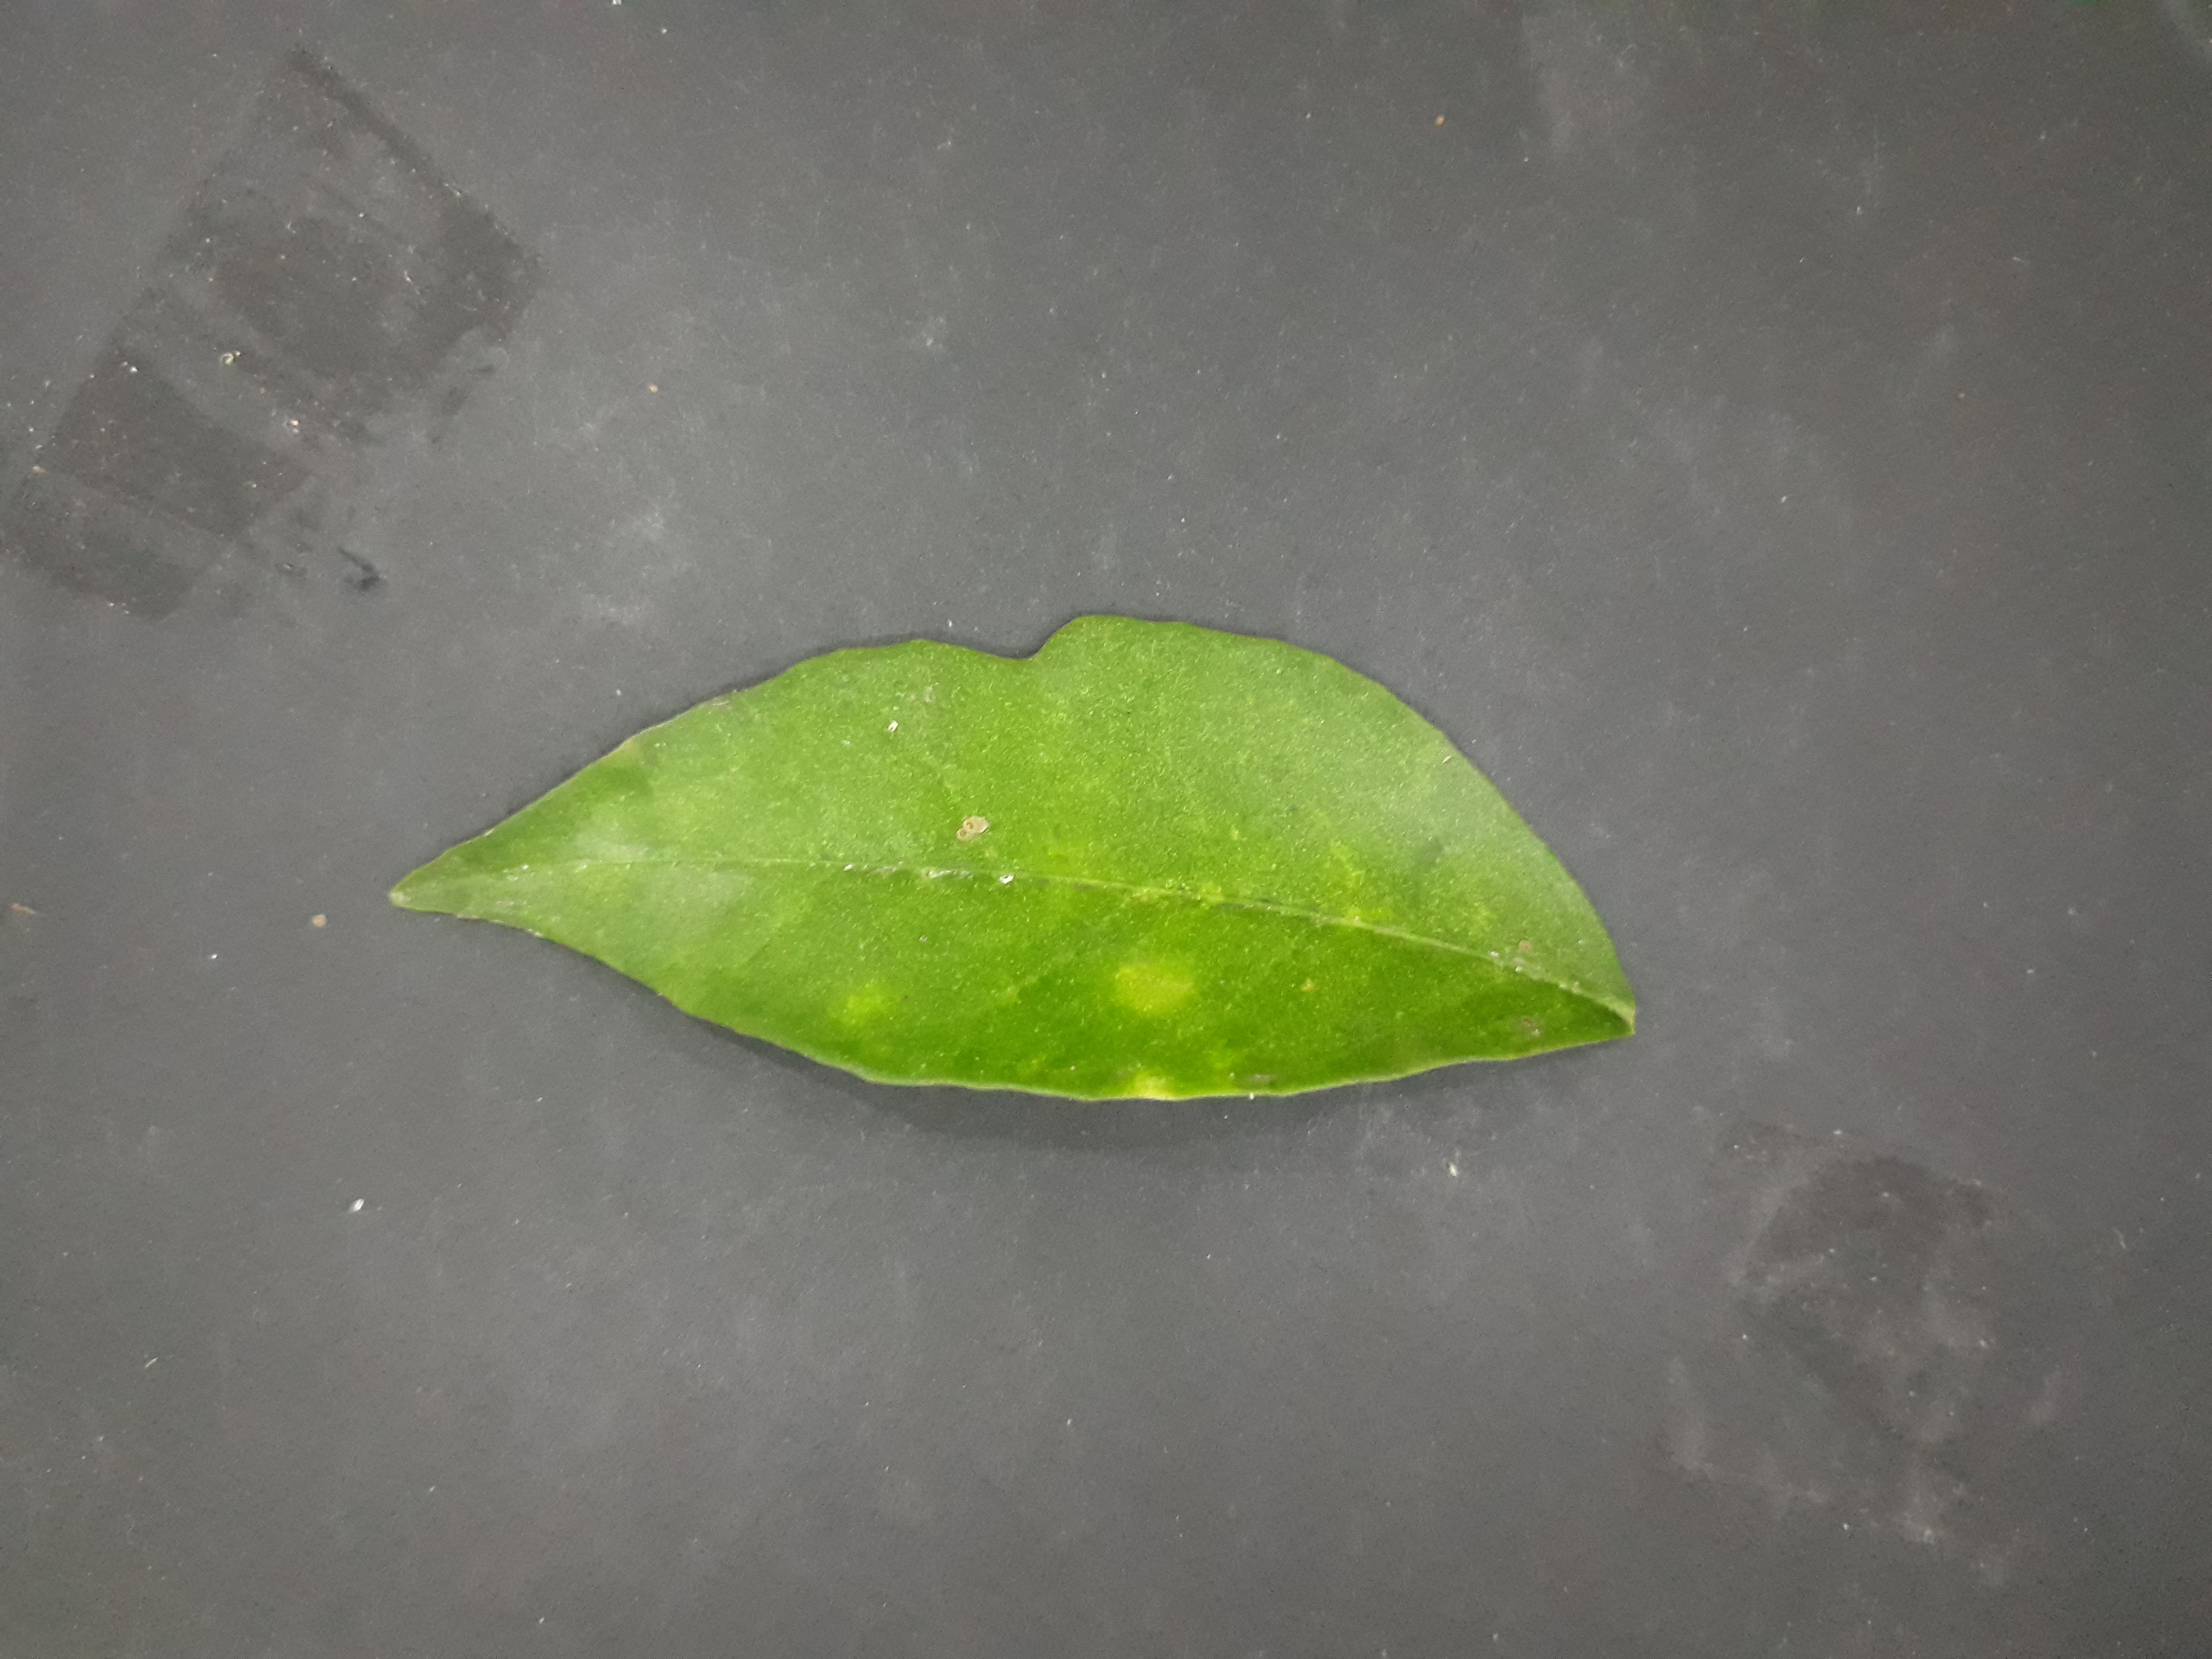
Label: Red_scale_sequelae